The Loneliest Boy in the World

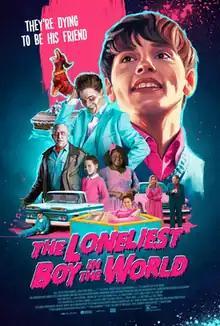
Release poster

The Loneliest Boy in the World is a 2022 British comedy horror film written by Piers Ashworth, directed by Martin Owen, and starring Max Harwood and Hero Fiennes Tiffin.